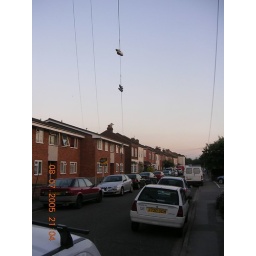
Yes they are shoes tied up in the telephone lines